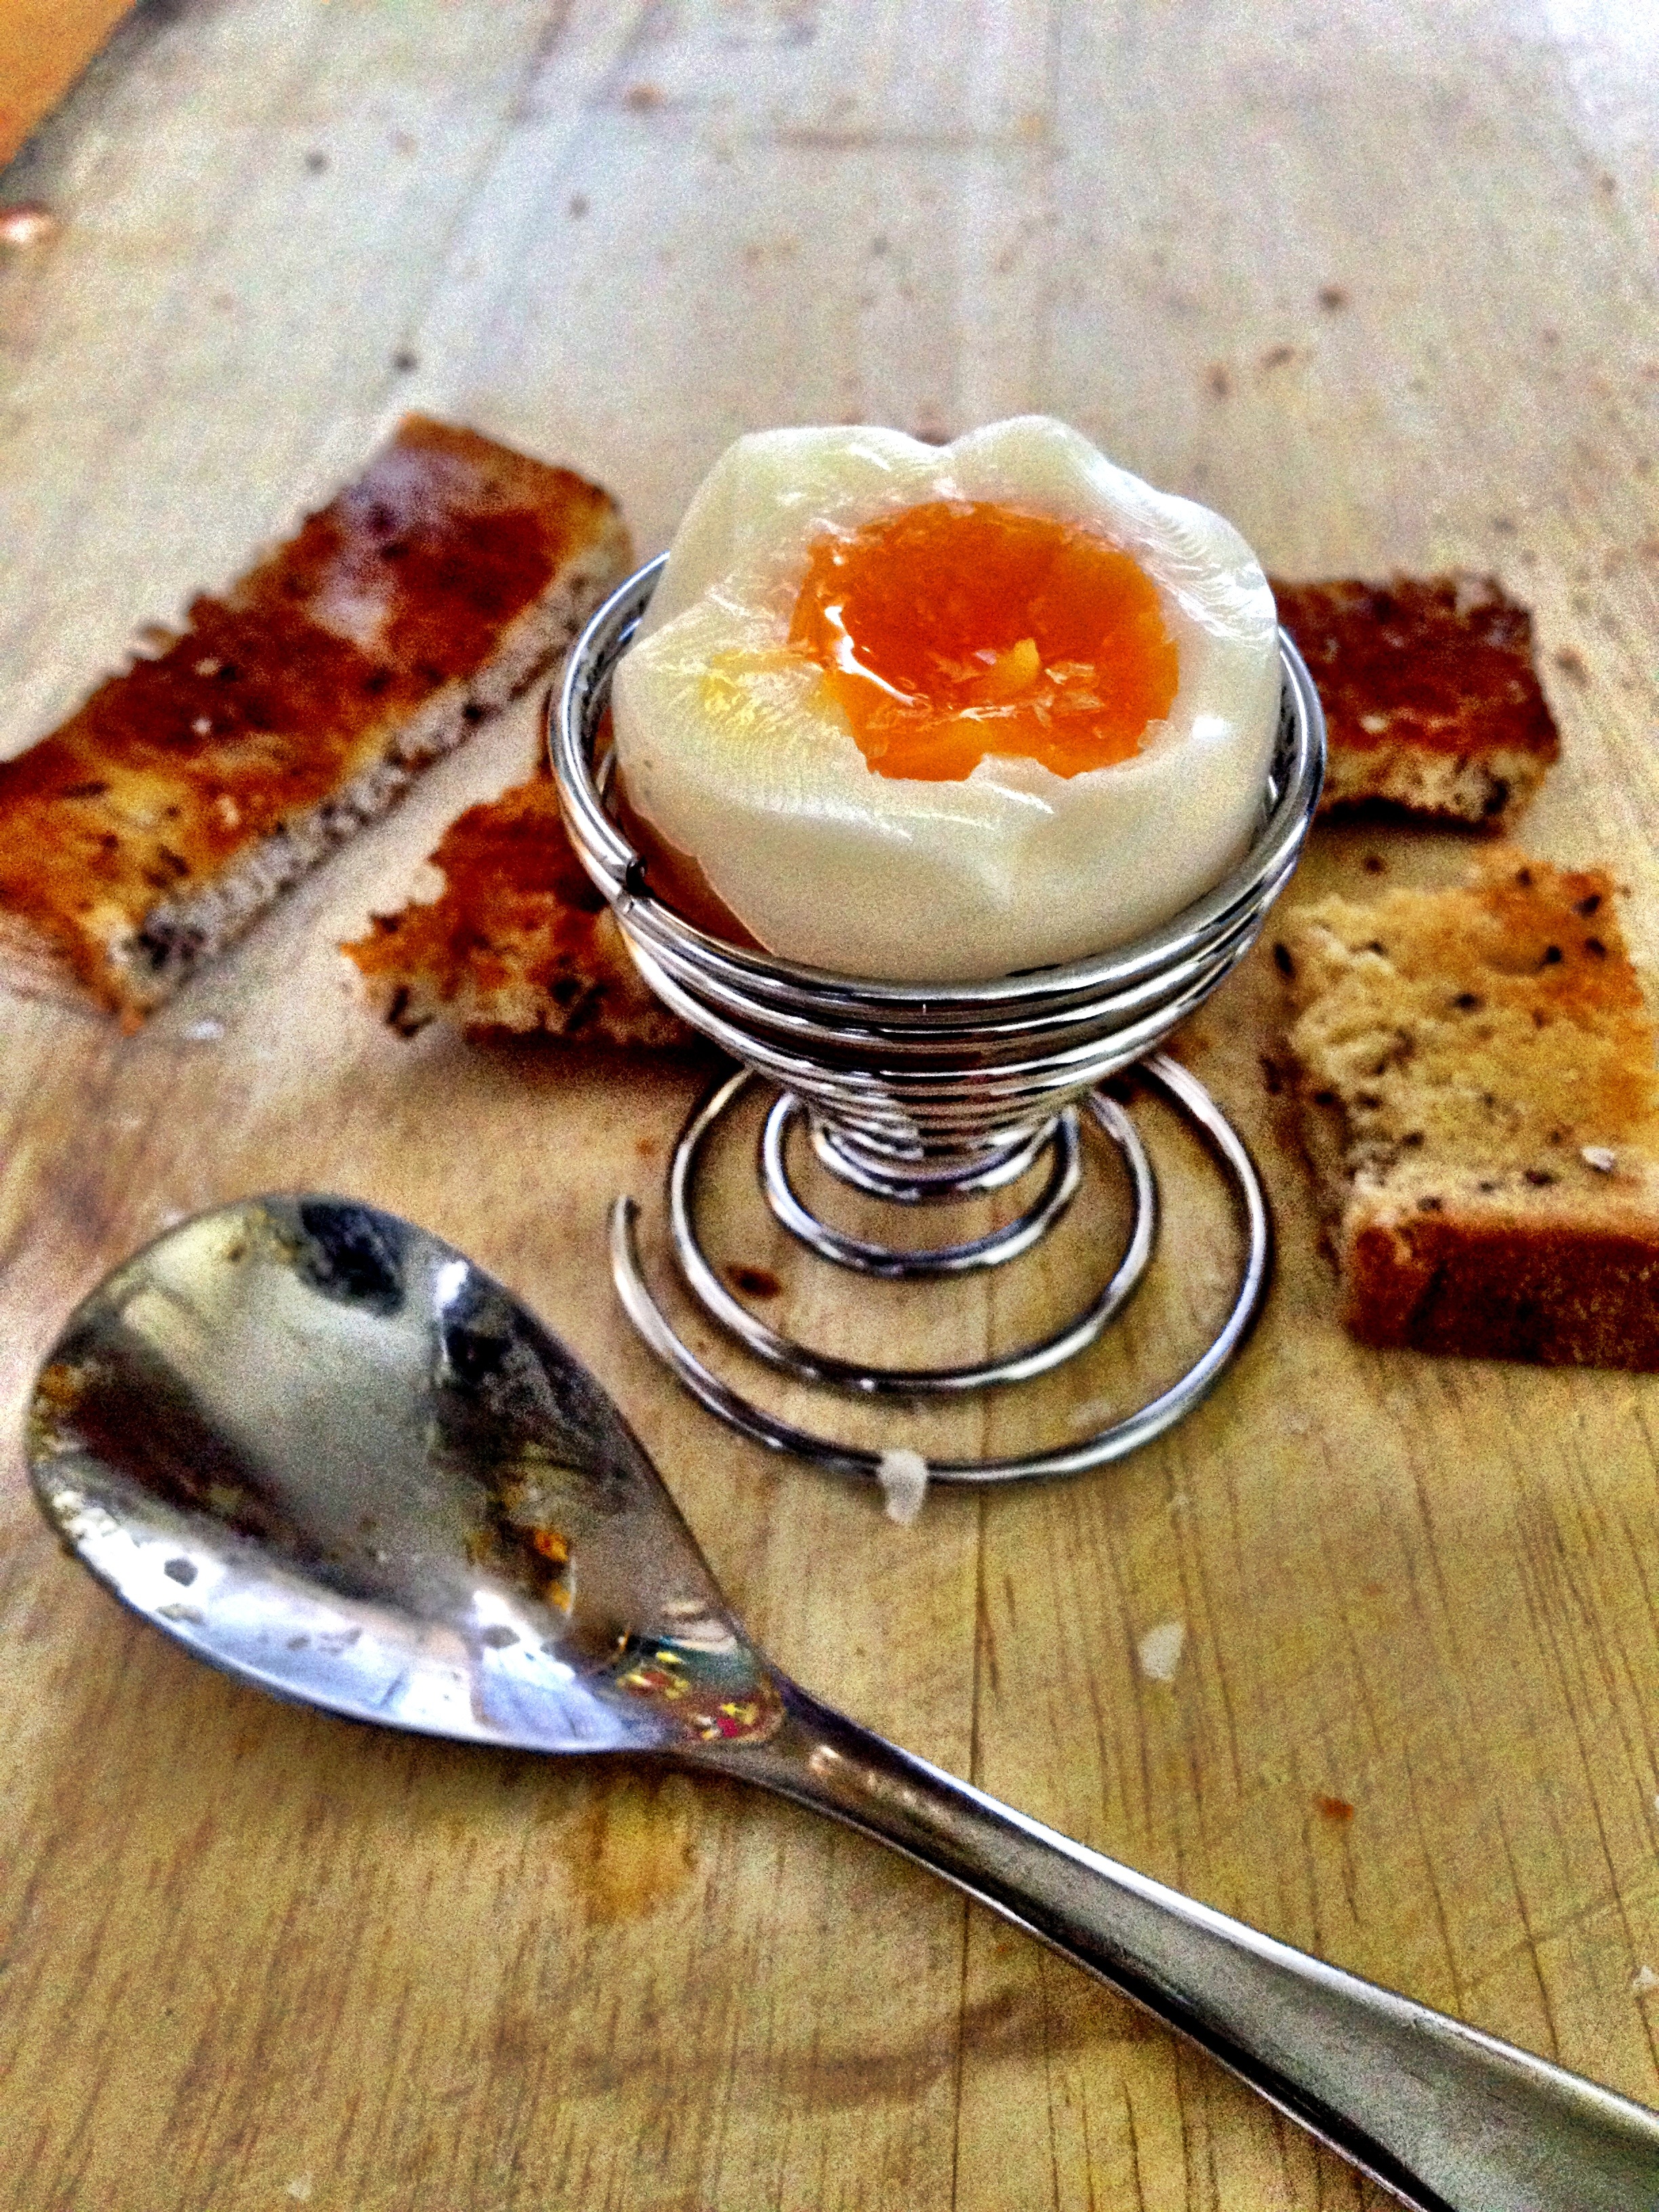
table, plant, vintage, fruit, morning, dish, meal, food, cooking, ingredient, produce, fresh, kitchen, grunge, breakfast, healthy, dessert, eat, cuisine, delicious, bread, egg, freshness, toast, cooked, eating, dairy, organic, protein, flowering plant, land plant